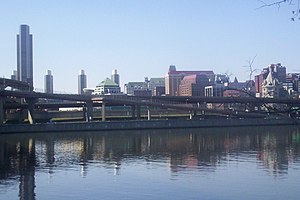
Albany (New York)
Albanys skyline
Albany er hovedstad i den amerikanske delstat New York. Byen har 100.104 indbyggere og er administrativt centrum for det amerikanske county Albany County.